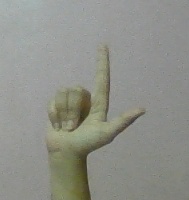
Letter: laam